Međimurje County

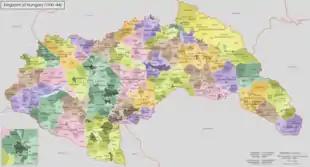
Administrative Map of the Kingdom of Hungary between 1941-1944

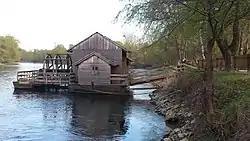
Watermill on the Mur river

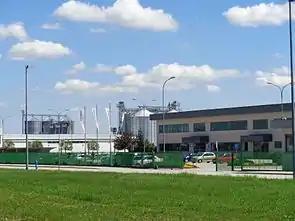
Čakovec-East industrial zone

Since 1526, the region became part of the Habsburg monarchy, as did Kingdom of Hungary along with Croatia. It followed a succession and inheritance dispute between the Keglević family and the Habsburg Emperor Ferdinand I. Since 1530 until 1790 Goričan was by interdictum under the administration of the Bishop of Zagreb as an attorney of both the Emperor and the Keglević family to prevent any violent confrontations between them both, but Čakovec became the seat of the administration of the main territorial dominion in 1546, because even the Bishop Simon Erdődy (1518–1543, Bishop of Zagreb) could not prevent a violent confrontation between the Emperor and Petar Keglević in 1542/43. In 1546 the Diet in Pressburg (Pozsony, today's Bratislava) approved the transfer of Čakovec and Međimurje to Nikola Šubić Zrinski.